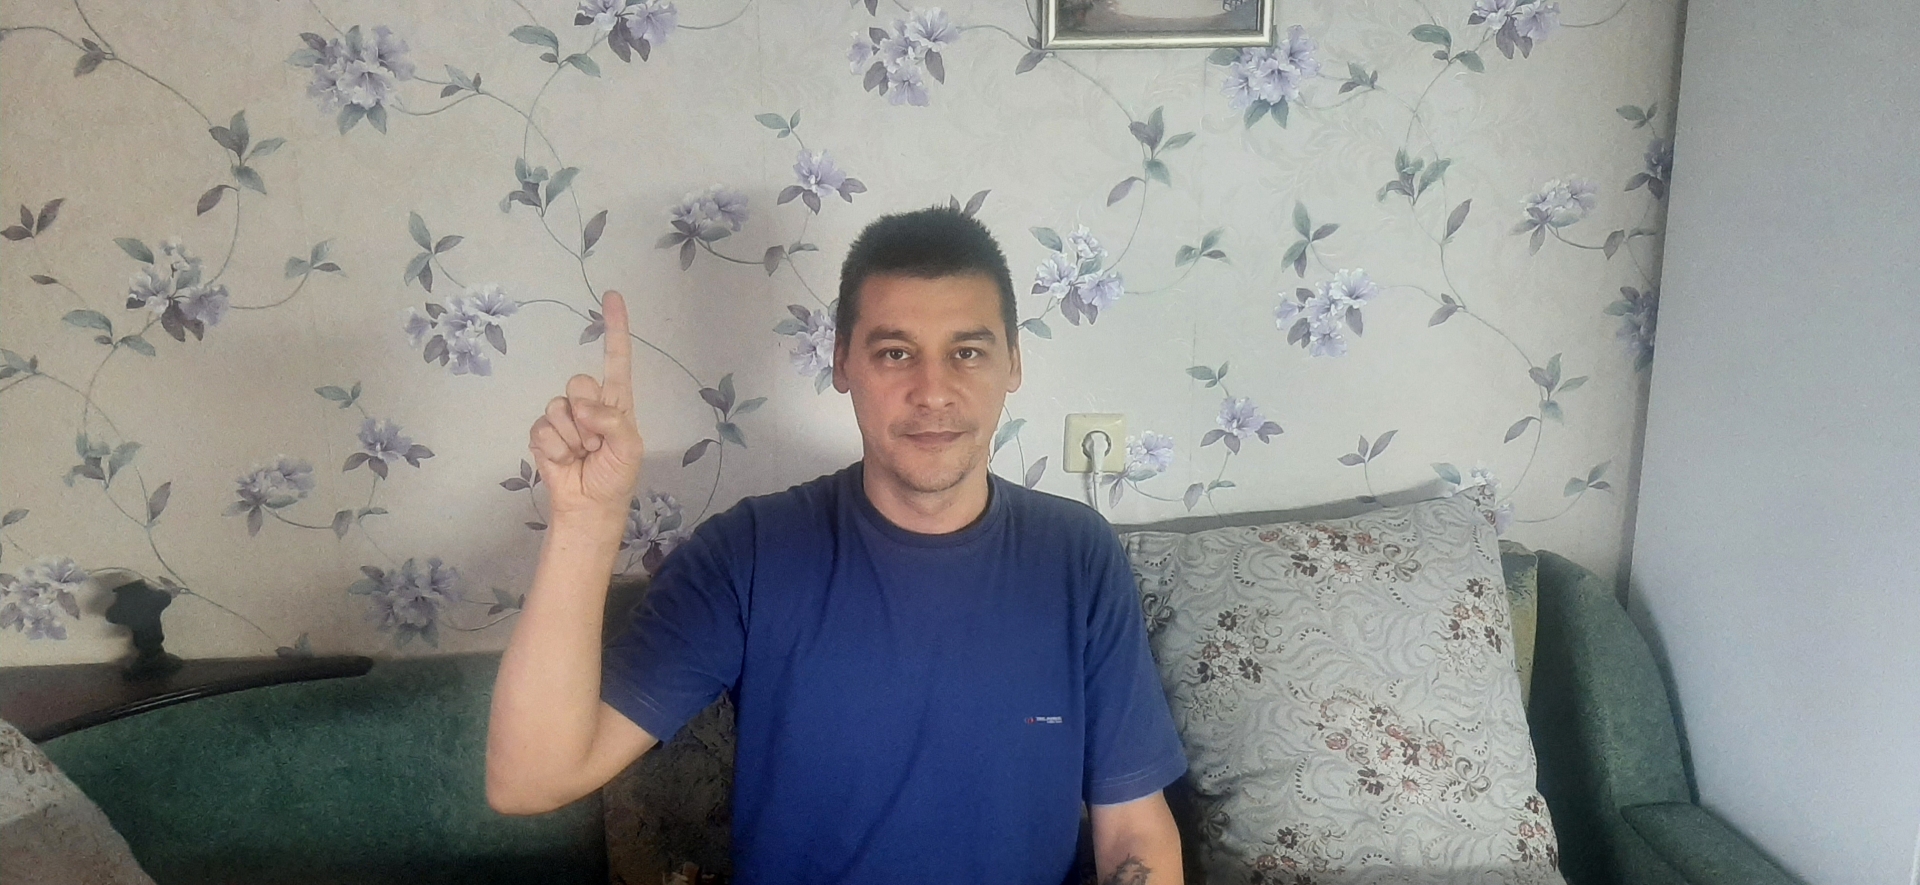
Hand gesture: one